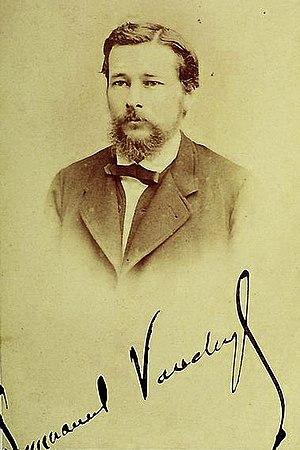
Emmanuel Vauchez né Emmanuel Séraphin Désiré Vauchez le 19 mai 1836 à Courlans, est un pédagogue français, secrétaire général en 1867 de la Ligue de l'enseignement créée par Jean Macé en 1866.